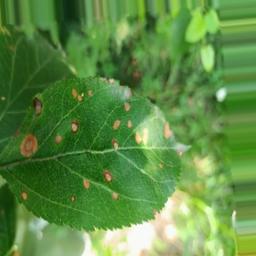
Label: Alternaria